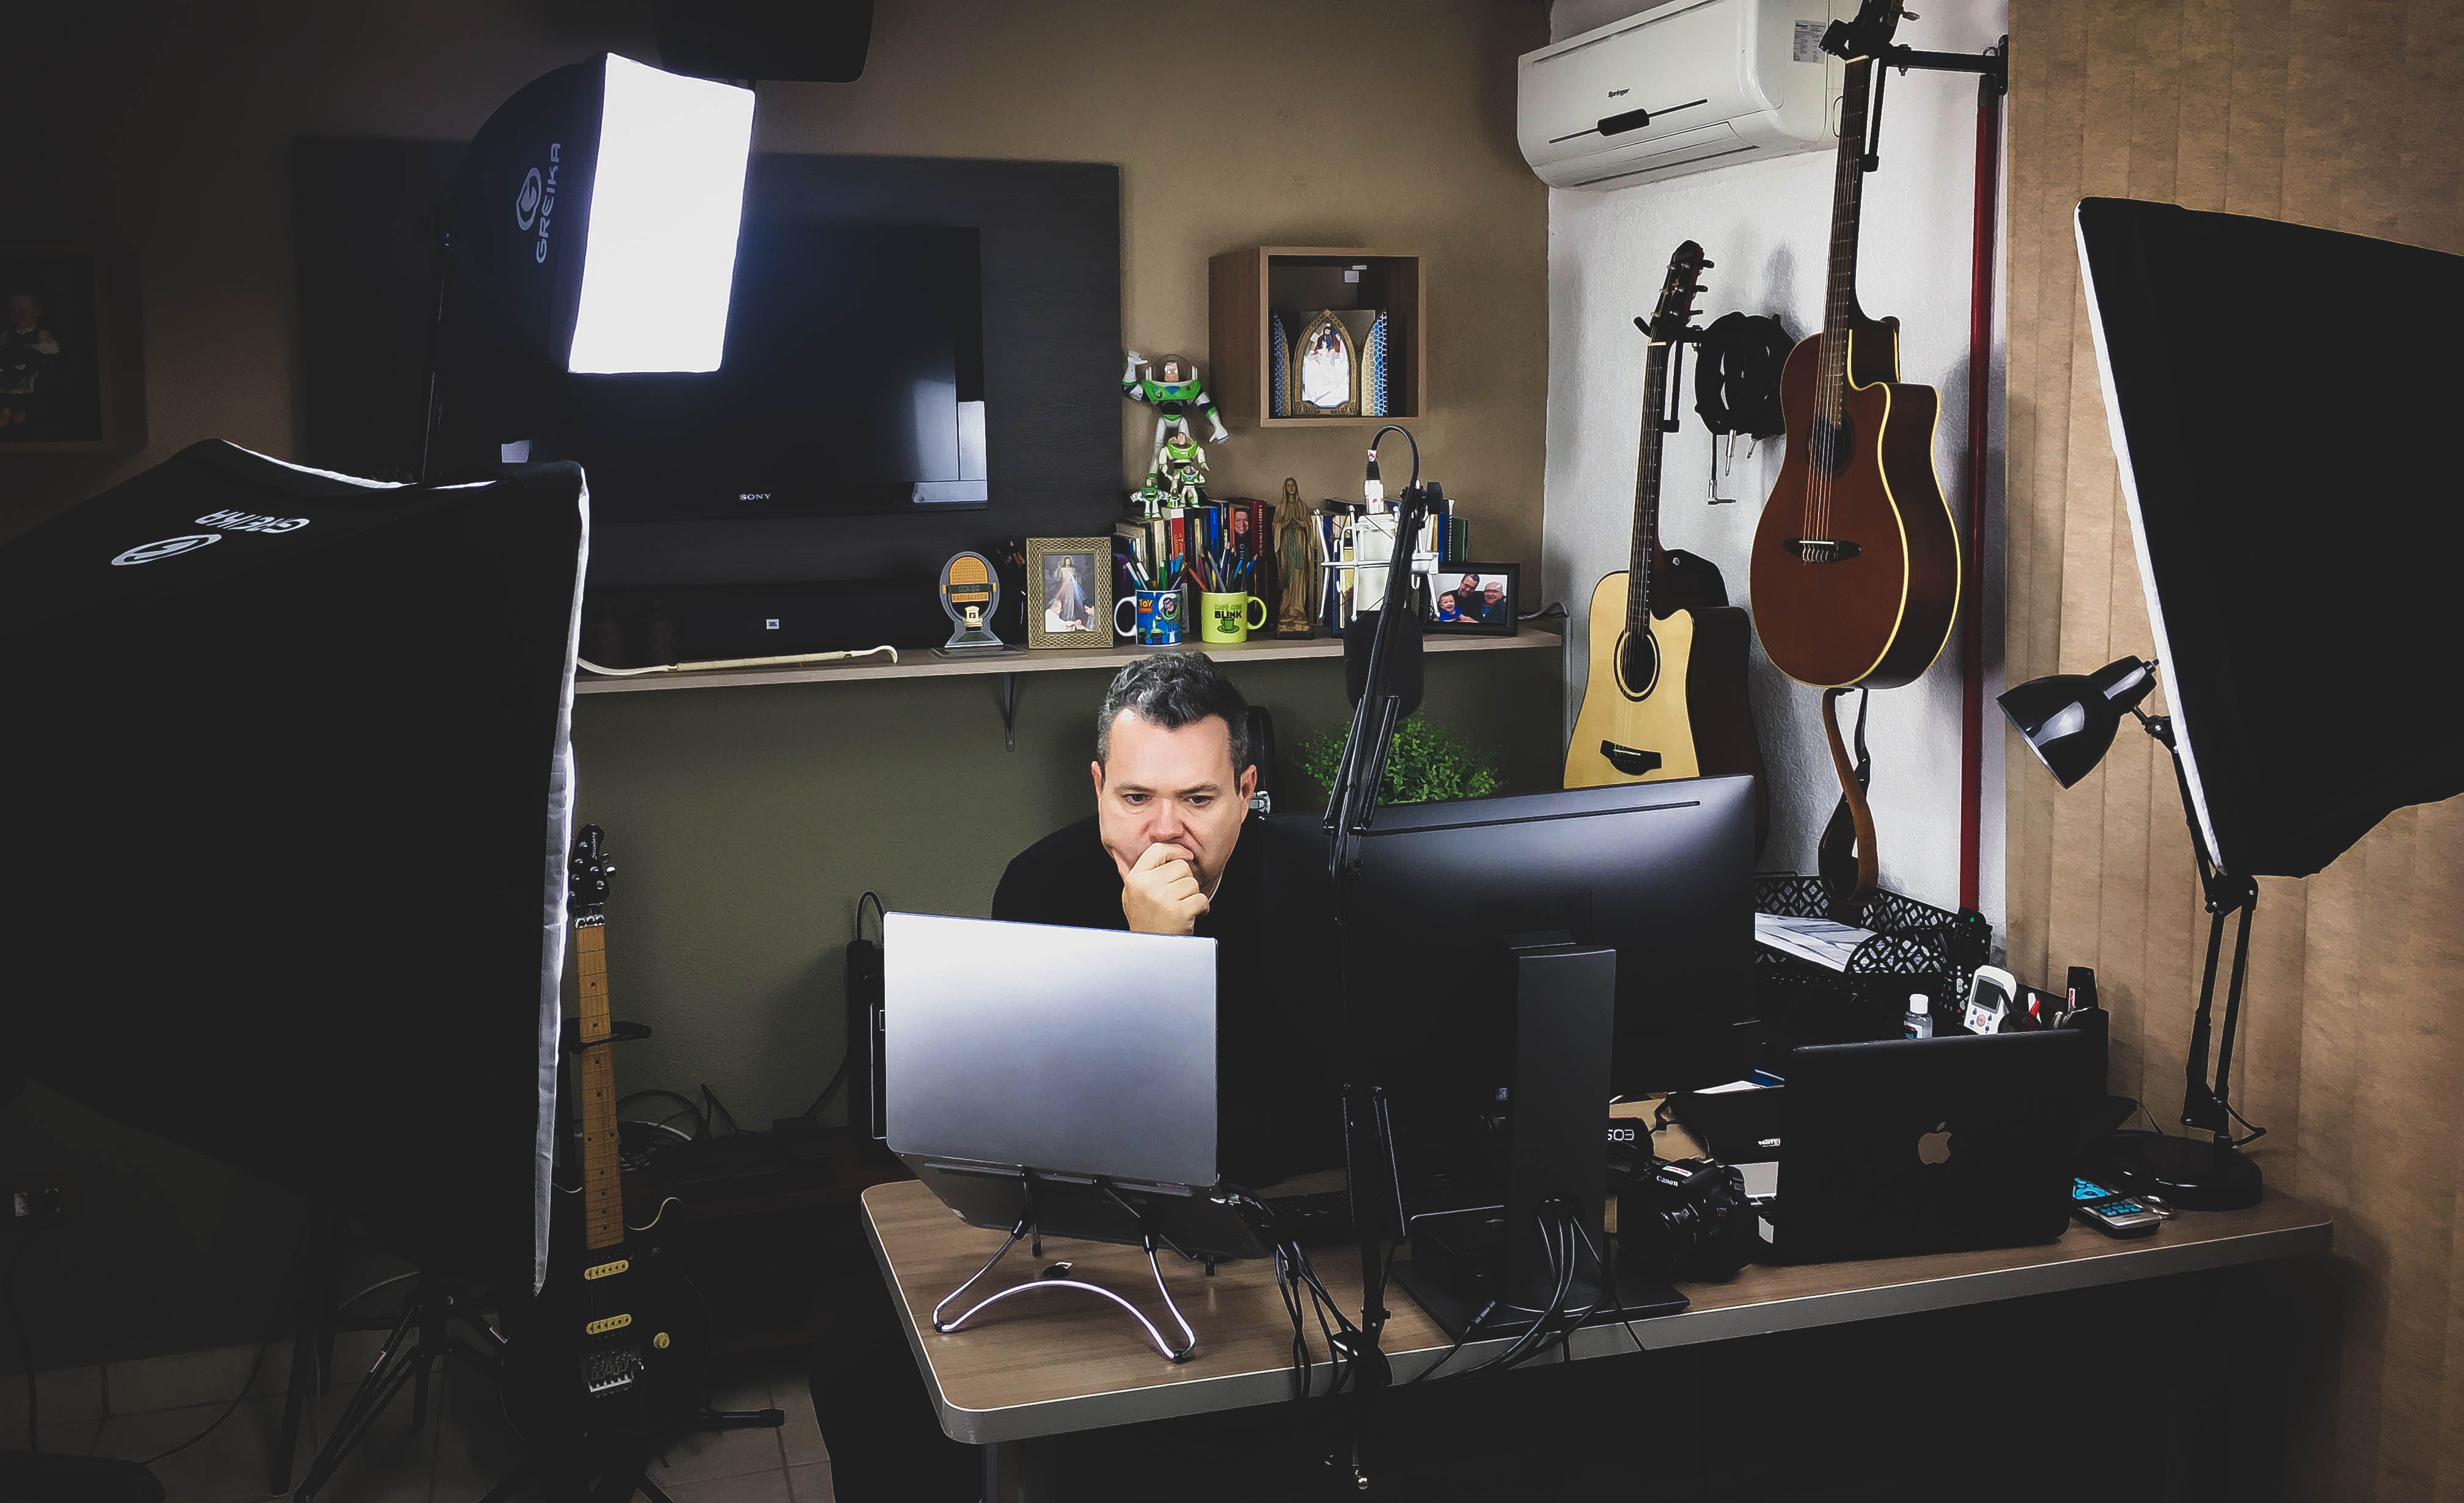
film studio, electronic device, studio, furniture, sound, audio, technology, recording, desk, musical instrument accessory, audio equipment, electronic instrument, filmmaking, music, communication